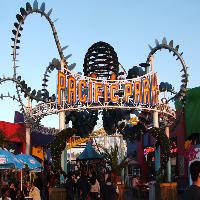
Weather: sun or clear